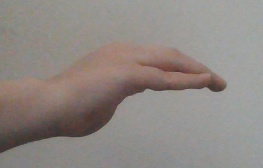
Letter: haa